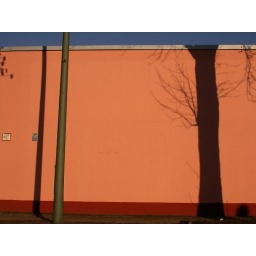
orange wall, lamppost, and the shadow of a tree in an outer district of berlin (britz)